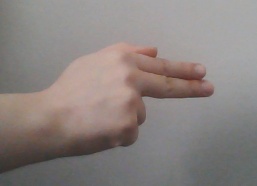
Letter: ghain